Ronny Drayton

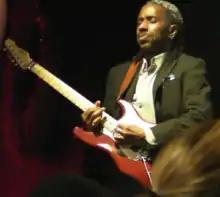
Ronny "Head" Drayton on guitar

Ronny Drayton (May 19, 1953 – February 7, 2020) was a guitarist based in the New York City area and Monroe, New York.